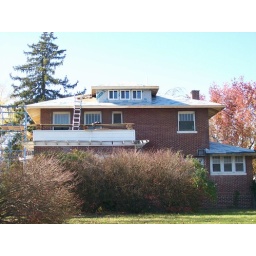
Walnut street from East looking West. New windows in dormer, all titanium paper on, all sub fascia on